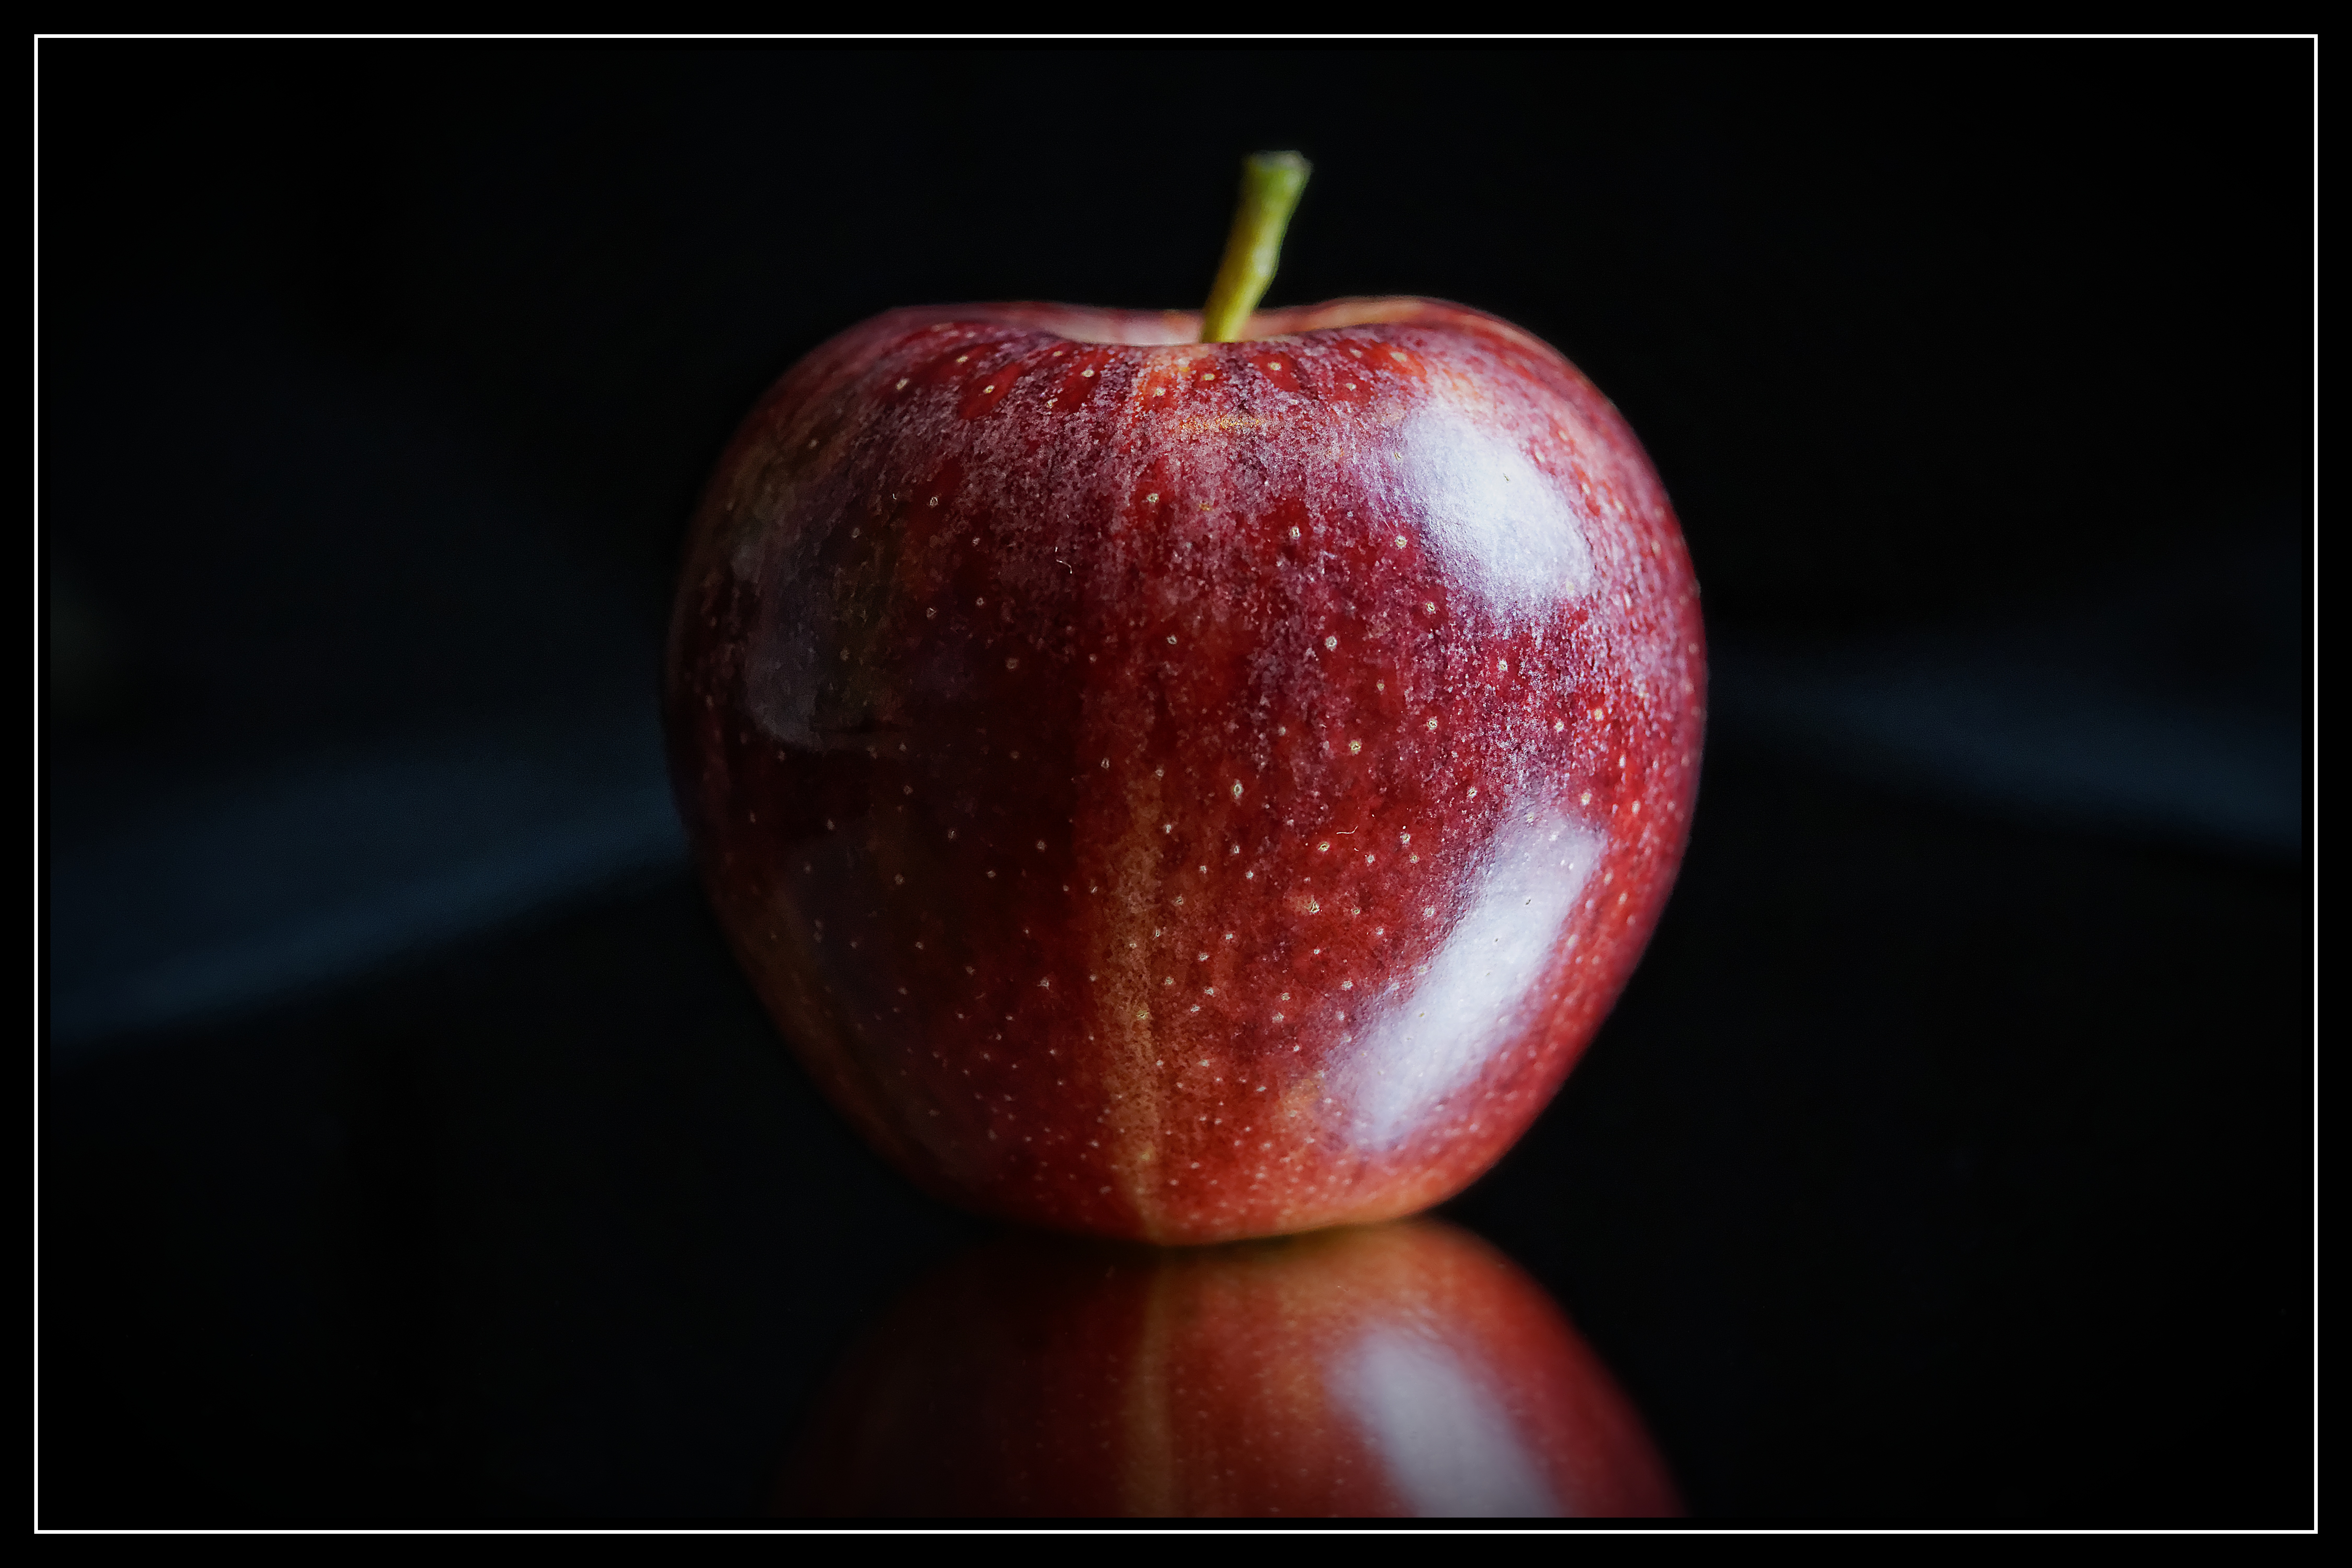
apple, plant, fruit, flower, food, red, produce, kitchen, healthy, snack, eat, delicious, close up, nutrition, tasty, vegan, vegetarian, liqueur, vitamins, meatless, of course, benefit from, market fresh vegetables, macro photography, farmers local market, flowering plant, rose family, still life photography, land plant, rose order